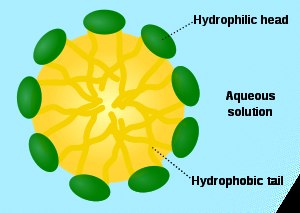
Micelle
Micelle i en vandig opløsning. De hydrofile hoveder vender ud mod vandet, mens de hydrofobe haler er inde i micellen.
En amfifil er et molekyle, der består af en hydrofil og en hydrofob del. I en vandig opløsning over den kritiske micellekoncentration kan amfifiler samle sig og danne en micelle, der er et sfærisk aggregat, hvor de polære hoveder vender ud mod vandet, mens de apolære haler er gemt inde i micellen. I en apolær opløsning er de polære hoveder skjult i stedet, og det er da en inverteret micelle.